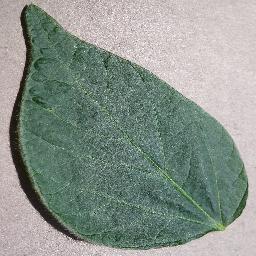
Label: Soybean___healthy